Drax Hales railway station

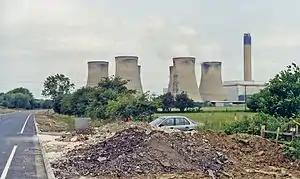
The site of the station in 1992 during construction of the A645 road.

Drax Hales railway station was one of two railway stations that served the village of Drax in North Yorkshire, England. It opened to passengers and goods in 1912 as part of the Selby to Goole line and later closed in 1964 as part of the Beeching cuts. The area is now occupied by the A645 road.